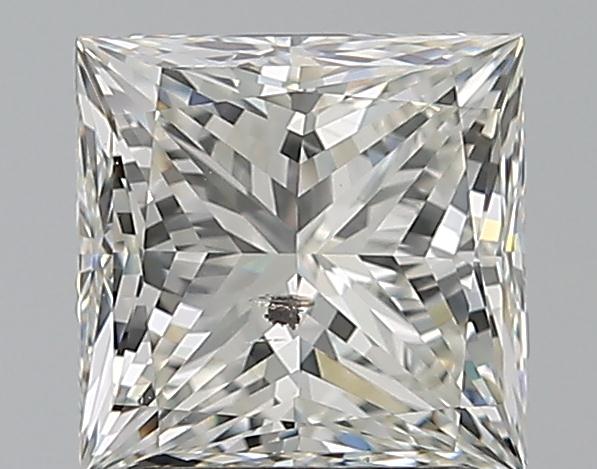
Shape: princess
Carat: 2.01
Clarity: SI2
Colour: I
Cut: EX
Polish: EX
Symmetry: VG
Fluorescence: M
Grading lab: GIA
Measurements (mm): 6.85 x 6.78 x 4.96